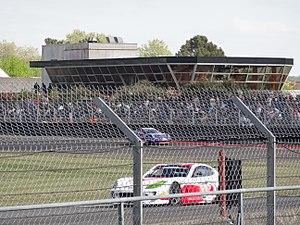
Le circuit Paul Armagnac ou CPA, souvent appelé circuit de Nogaro, est un circuit automobile situé dans le département du Gers, sur la commune de Nogaro et géré par la société d'économie mixte de Paul-Armagnac.